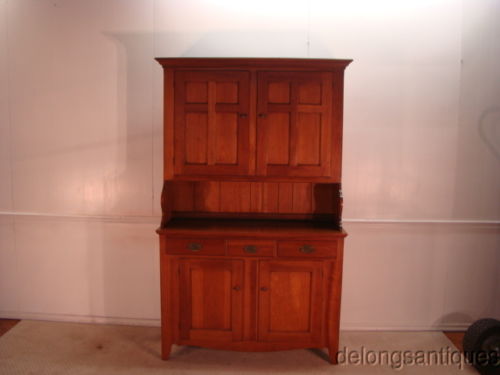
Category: cabinet